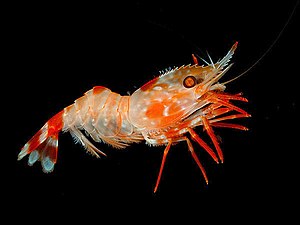
Pandaloidea
Heterocarpus ensifer
Pandaloidea er en overfamilie i underordenen ægte rejer, den består af familien Pandalidae og familien Thalassocarididae.